The Chimpz

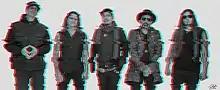

The Chimpz are an American rap rock/metal/punk band from Los Angeles, California.